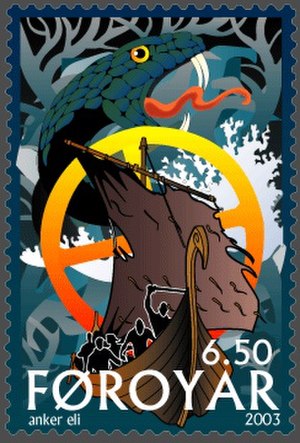
Nagelfar (nordisk mytologi)
Naglfar på et færøsk frimærke, 2003 ved Anker Eli Petersen.
Nagelfar er et skib fra den nordiske mytologi, der var bygget af døde mænds negle.